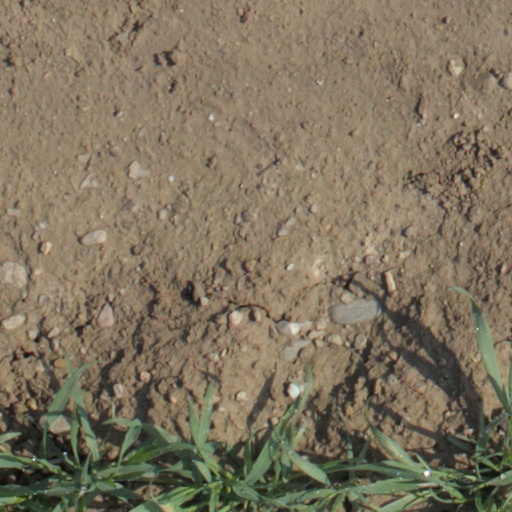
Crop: wheat